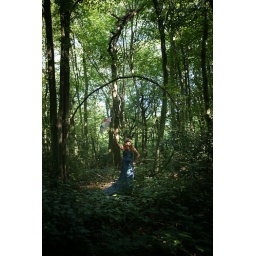
Amy standing in the forest with an umbrella